Wrestle Kingdom 9

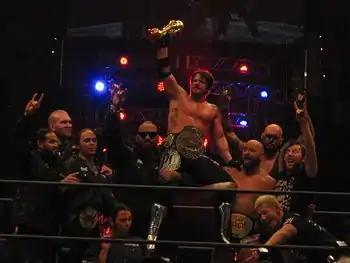
Ten members of the Bullet Club group celebrate in a professional wrestling ring. Several are using a hand gesture, extending the index and little finger, with the tips of the renaming fingers touching.

According to commentator Jim Ross, Japanese television producer TV Asahi did not contact the English-language team during the event; he and Striker announced "by our instincts and it seemed to work out pretty well". Ross also said, "Time will tell but if this was my last pro wrestling event, I picked a damn good one on which to go out on."